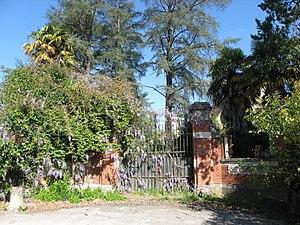
Chateau Bijou à Labastide-Villefranche (Pyrénées-Atlantiques) (Pyrénées).
Labastide-Villefranche est une commune française, située dans le département des Pyrénées-Atlantiques en région Nouvelle-Aquitaine.